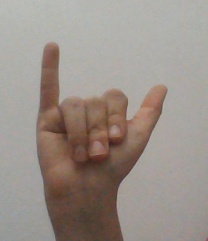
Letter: ya